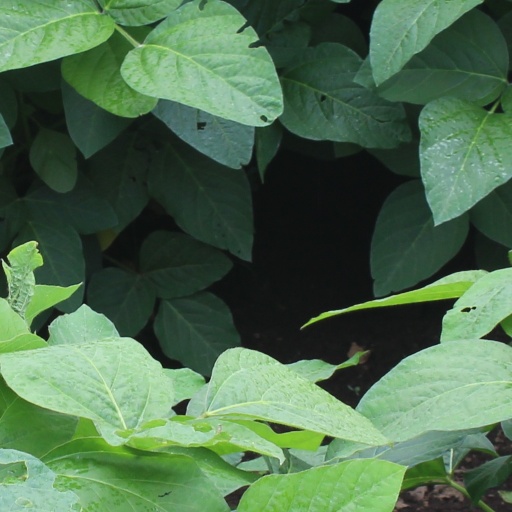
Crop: soybean